Dugommier station

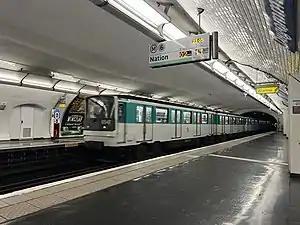

Dugommier is a station of the Paris Métro on Line 6 in the 12th arrondissement.